Occluded front

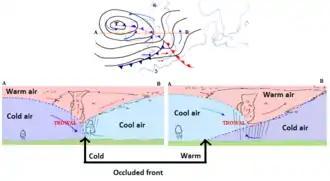
Occlusion principle with positions of warm/cold occlusion fronts and the trowal

Occluded fronts usually form around mature low pressure areas. There are two types of front occlusions, warm and cold, depending on the temperature contrast: